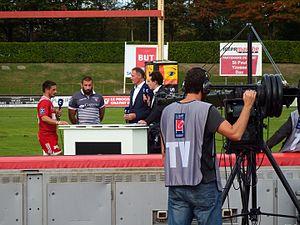
L'Union sportive dacquoise rugby Landes est un club français de rugby à XV. Basé à Dax dans les Landes, il constitue la section masculine professionnelle de rugby à XV du club omnisports.
La saison 2016-2017 de l'Union sportive dacquoise est la treizième saison du club landais en seconde division du championnat de France, la huitième consécutive depuis son retour au sein de l'antichambre de l'élite du rugby à XV français.
Le championnat de France de rugby à XV de 2ᵉ division, également appelé Pro D2 depuis 2001, est le deuxième échelon des compétitions nationales de rugby à XV en France. C'est une compétition qui constitue l'antichambre de l'élite, le Top 14. Initialement disputée entre clubs amateurs, elle est devenue professionnelle en 2000 connaissant plusieurs restructurations successives pour arriver à un format resserré à seize clubs.
David Roumieu, né le 15 octobre 1981 à Toulouse, est un joueur français de rugby à XV qui évolue au poste de talonneur. Après avoir passé l'essentiel de sa carrière à l'Aviron bayonnais, il termine sa carrière en 2018 au Stade toulousain.
Eurosport 2 est une chaîne de télévision thématique française consacrée au sport, déclinée de la chaîne sportive pan-européenne Eurosport 2.